DSV Limiting Factor

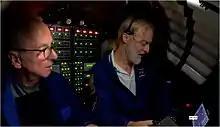
Victor Vescovo (right), and Admiral Jean-Louis Barbier (French Navy, retired), investigating the wreck of SS "Minerve" in February 2020

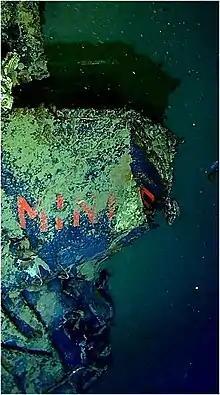
Photograph taken by an exterior high-definition camera on the DSSV "Limiting Factor" during its dive on the wreck of the French submarine "Minerve" (S647). The piece of wreckage is from the sail, showing the letters "MIN" and partial letters "E" and "R" that positively identify the wreck.

The French "Daphne"-class diesel–electric submarine was lost with all hands in bad weather while returning to her home port of Toulon in January 1968.